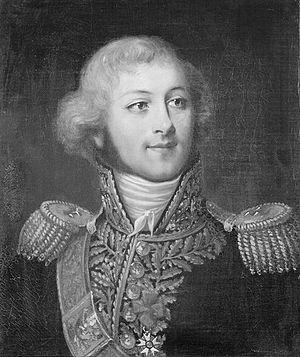
Lubin Martin Vandermaesen (1766-1813), général de division et comte de l'Empire.
Lubin Martin Vandermaesen, né le 11 novembre 1766 à Versailles dans les Yvelines et mort le 1ᵉʳ septembre 1813 à Ascain, dans les Pyrénées-Atlantiques, est un général français de la Révolution et de l’Empire, blessé mortellement à Saint-Jean-de-Luz.